2023 East Timorese parliamentary election

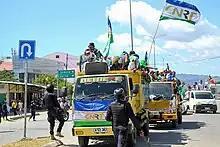
Convoy of the CNRT in Dili

The election campaign officially began on 19 April and ran until 18 May. José Agostinho da Costa Belo, the president of the CNE, called on the parties to suspend campaigning on 20 April because a total solar eclipse was going to take place in Timor-Leste on that day. He said the eclipse should not affect the election campaign.